Kiara (singer)

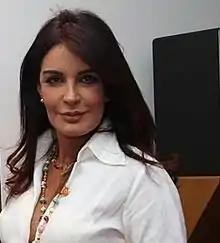
Kiara in 2014

Gloria Sabrina Gómez Delgado (born May 14, 1962) is a Venezuelan singer, composer, actress, lawyer and TV presenter known by her professional name Kiara.